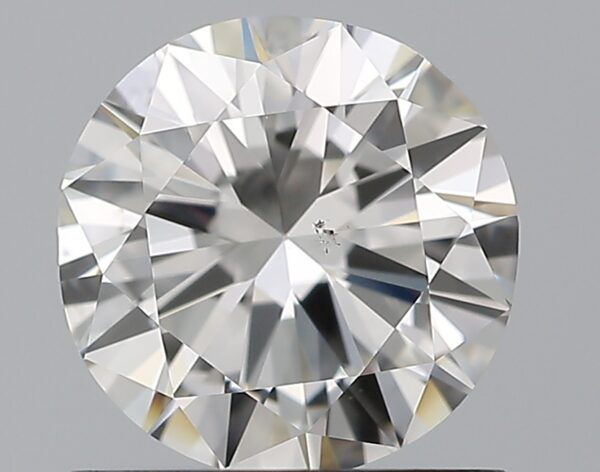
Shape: round
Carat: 1
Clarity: SI1
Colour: G
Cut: GD
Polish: EX
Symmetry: GD
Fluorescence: N
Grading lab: GIA
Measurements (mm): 6.22 x 6.33 x 3.86